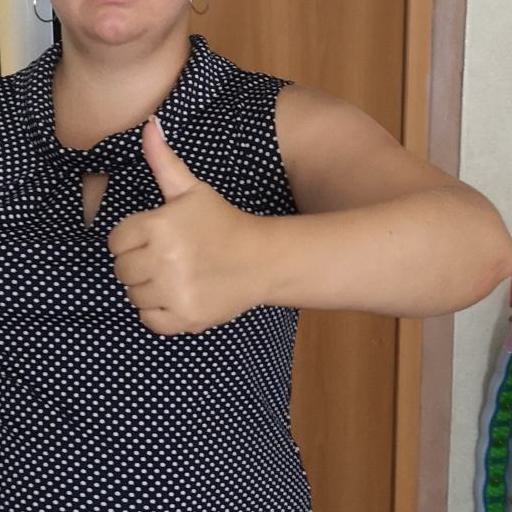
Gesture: like